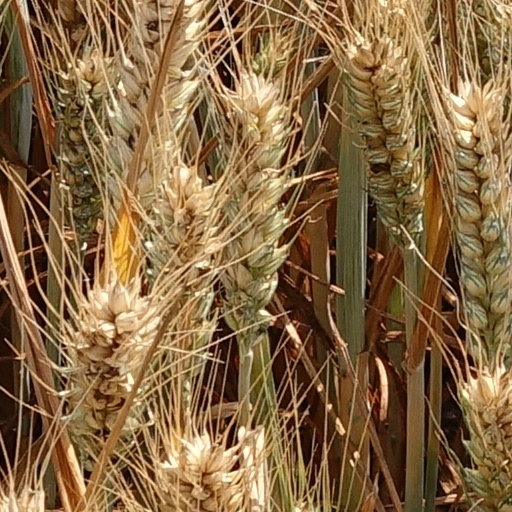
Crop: wheat